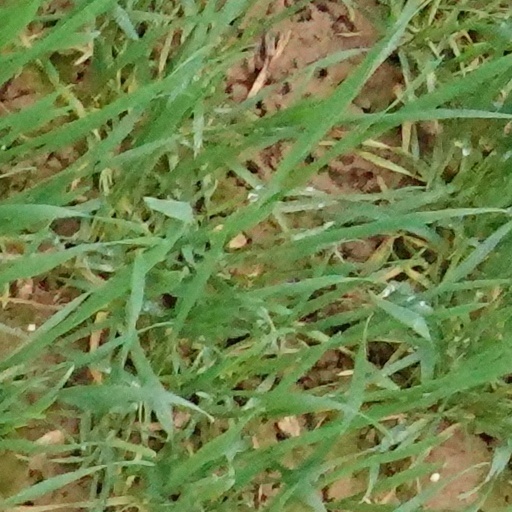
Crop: wheat